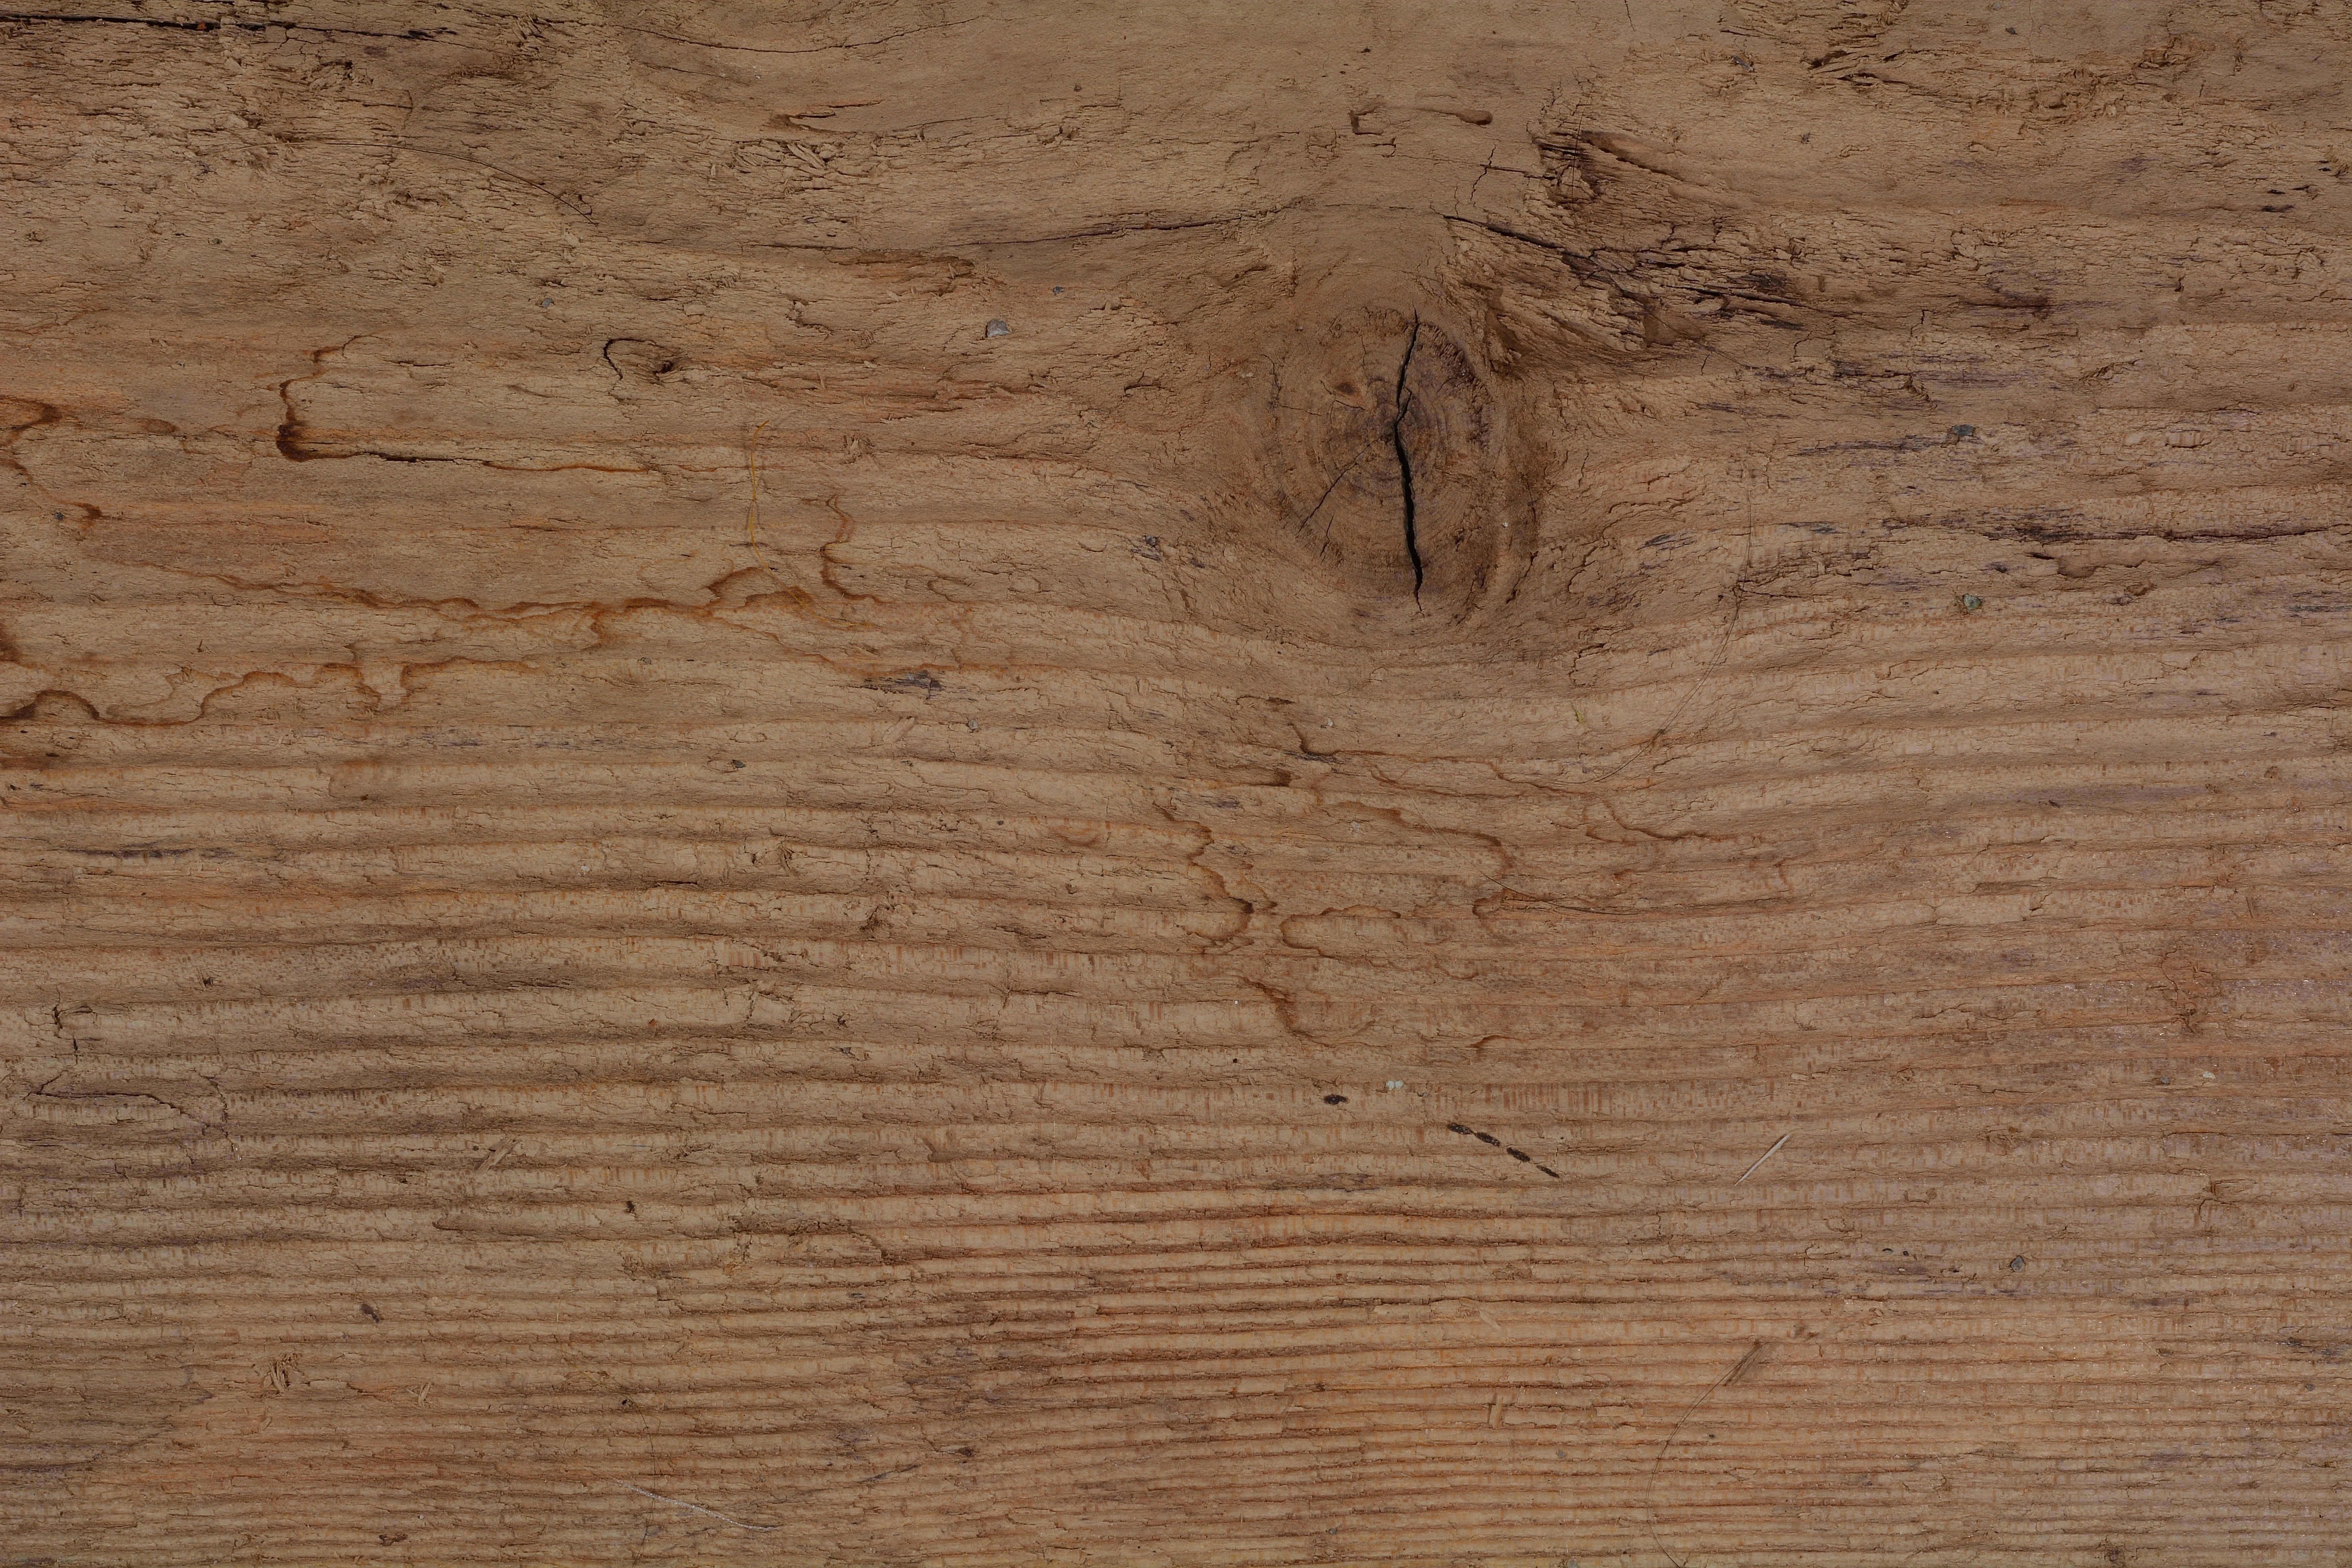
wood, texture, floor, old, soil, lumber, background, hardwood, flooring, plywood, wood flooring, laminate flooring, wood stain